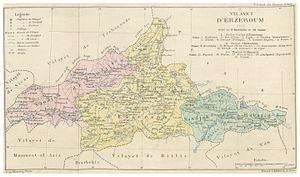
Le vilayet d'Erzurum est un vilayet de l'Empire ottoman. Créé en 1867, il disparaît en 1923. Sa capitale est Erzurum.